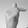
ASL letter: T